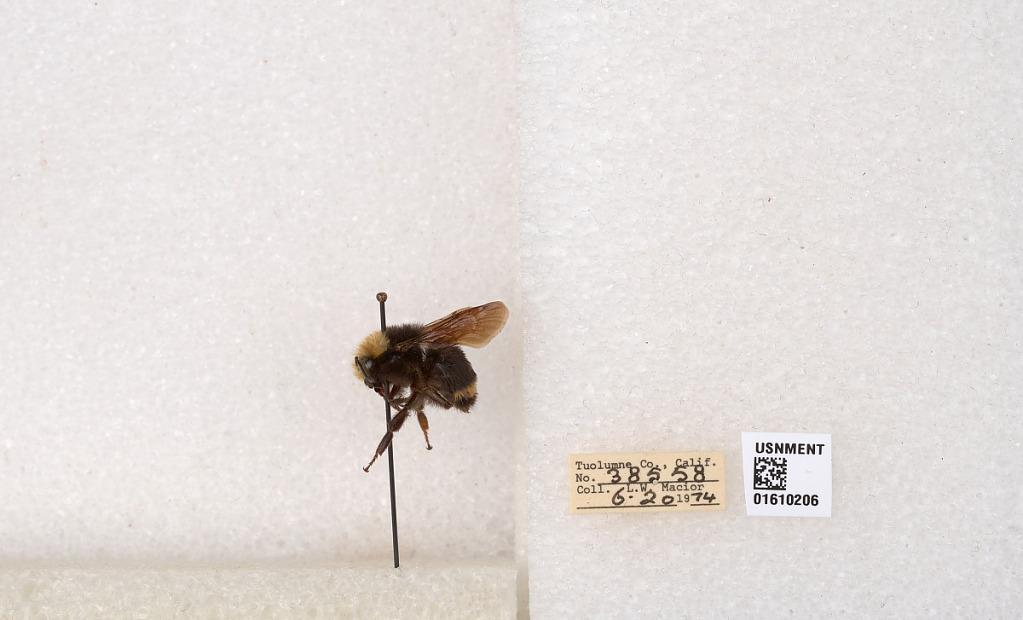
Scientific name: Bombus (Pyrobombus) vosnesenskii Radoszkowski
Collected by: L. Macior
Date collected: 1974-6-20
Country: United States
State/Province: California
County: Tuolumne
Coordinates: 37.9712, -120.228